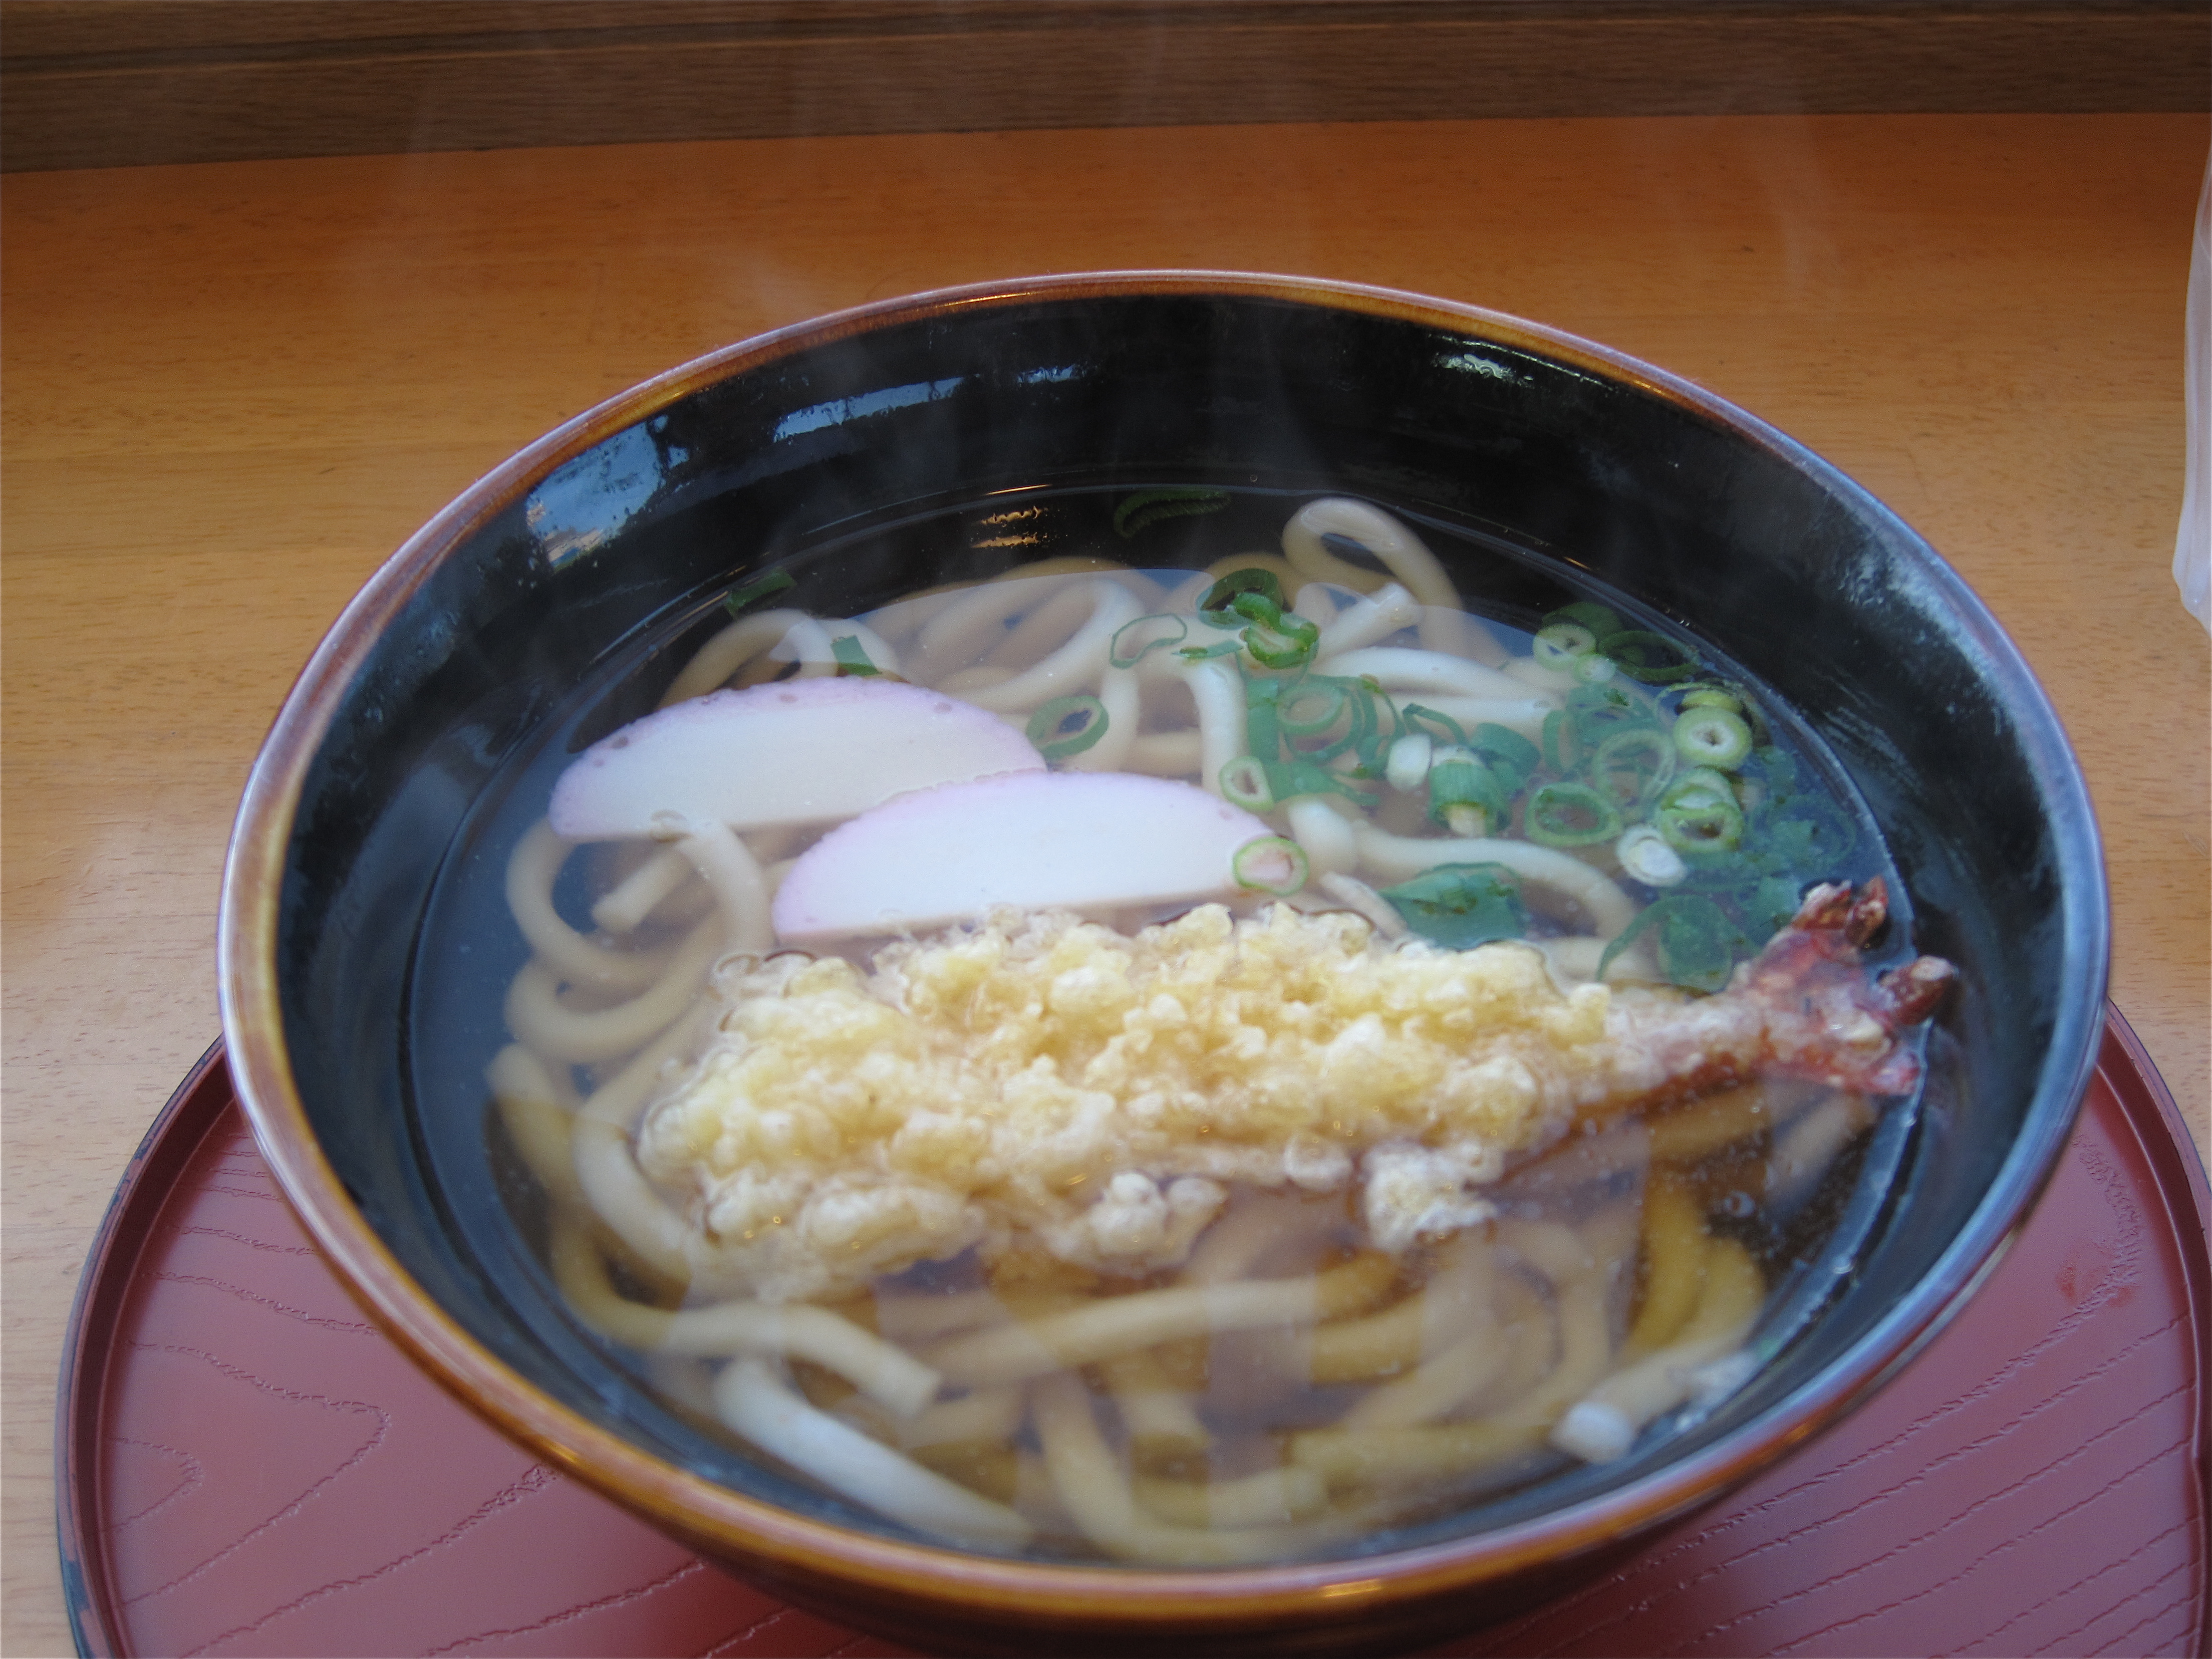
dish, meal, food, japan, cuisine, soup, noodle, asian food, soba, udon, japanese cuisine, noodle soup